Sport in Spain

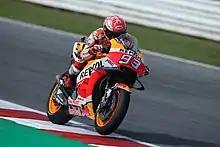
Marc Márquez, Spanish MotoGP World Champion, at the 2018 San Marino Grand Prix

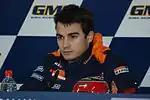
Dani Pedrosa, retired Spanish MotoGP rider

In Formula One, the two world championships of Fernando Alonso in 2005 and 2006, helped to make more popular this sport in Spain, other notable Spanish drivers are Alfonso de Portago, Pedro de la Rosa and currently Carlos Sainz Jr. Also, Spain host the Spanish Grand Prix currently in Montmeló and previously the European Grand Prix in Jerez (1994, 1997) and Valencia (2008–2012).